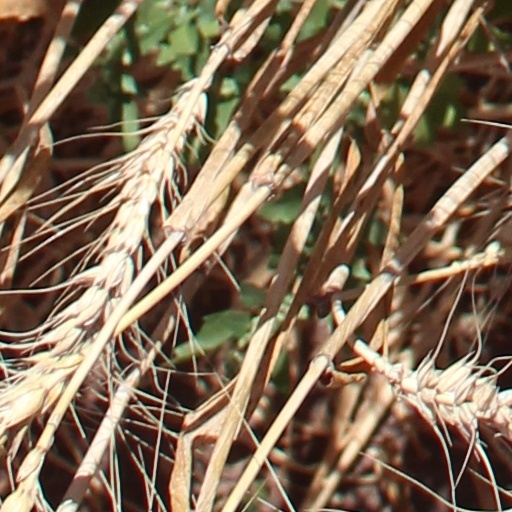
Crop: wheat